Jeremiah M. Rusk

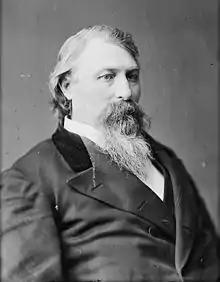
Rusk 1870–80

Jeremiah McLain Rusk (June 17, 1830November 21, 1893) was an American Republican politician. He was the second United States secretary of agriculture (1889–1893) and the 15th governor of Wisconsin (1882–1889), and served three terms in the United States House of Representatives (1871–1877), representing northwest Wisconsin. He also served as a Union Army officer during the American Civil War, served one term in the Wisconsin State Assembly (1862), and was the last Bank Comptroller of Wisconsin (1866–1870) before the office was abolished.